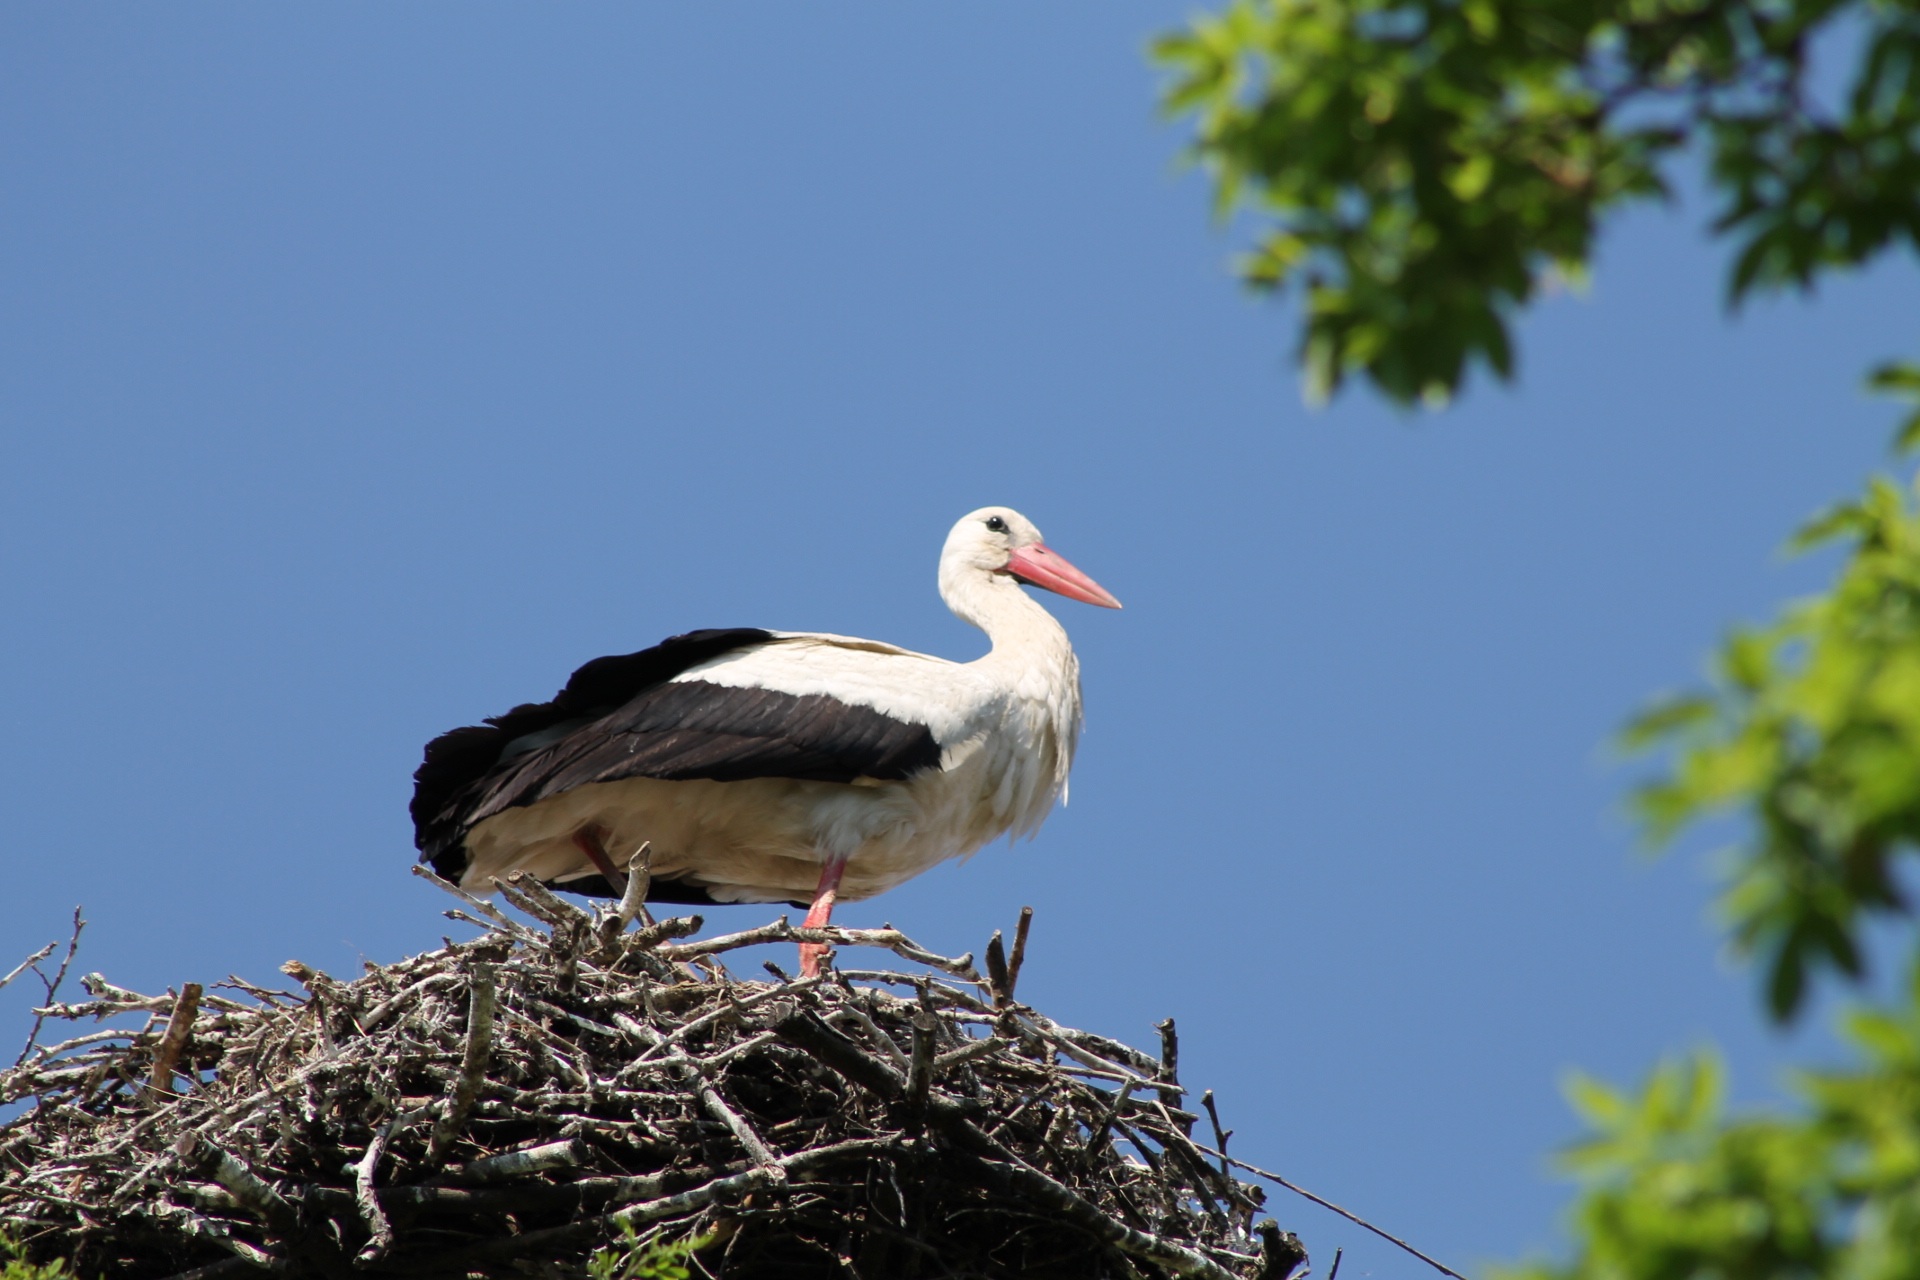
nature, bird, wildlife, beak, park, castle, fireplace, garden, fauna, stork, birds, animals, vertebrate, nest, breed, white stork, nesting place, storks, rattle stork, storchennest, ciconiiformes, stork city, marchegg